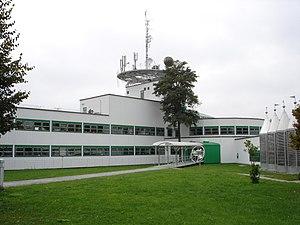
Les stations régionales de l'ORF sont des branches de l'ORF dans chaque États d'Autriche. Depuis 1975, il y a également une station régionale à Bolzano pour la population germanophone du Trentin-Haut-Adige en Italie.